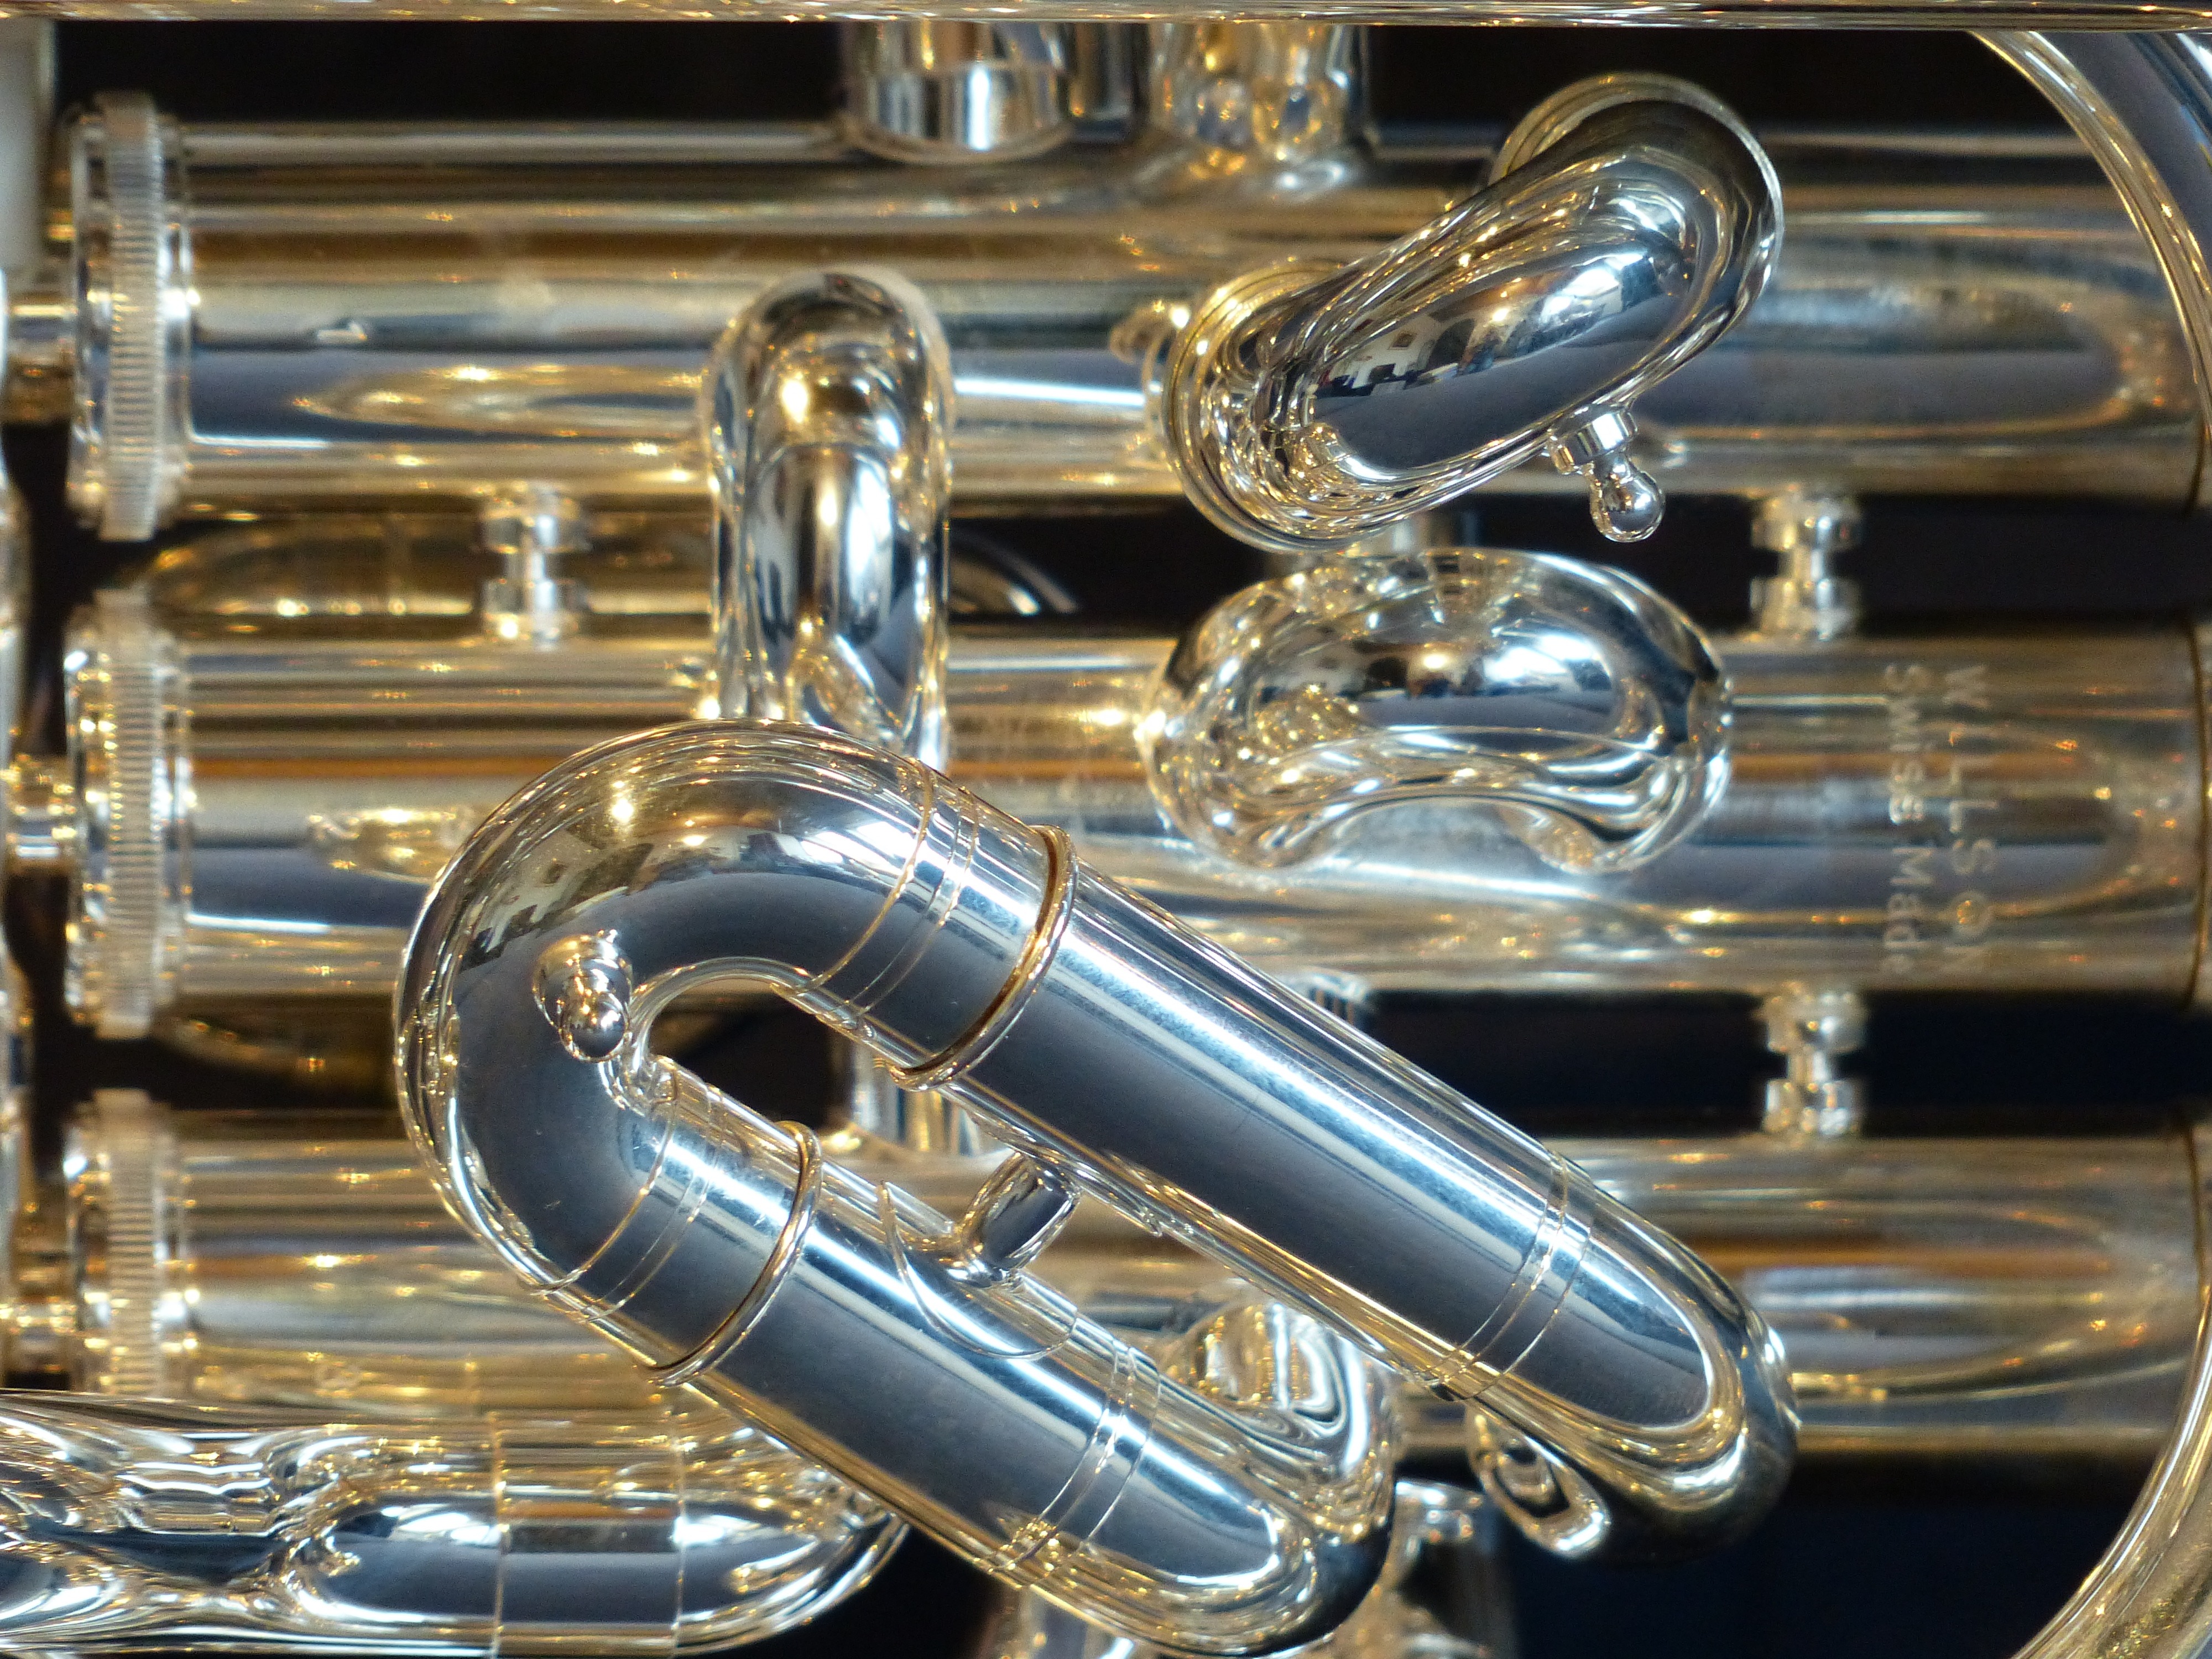
music, horn, shine, instrument, musical instrument, sheet, saxophone, pipes, silver, rays, trains, trumpet, tuba, bass guitar, wind instrument, bugle, brass instrument, helicon, string instrument, woodwind instrument, sousaphone, baritone saxophone, euphonium, types of trombone, saxhorn, alto horn